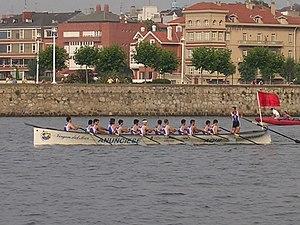
Le Club d'Aviron Ville de Santander est une association sportive cantabre dont l'activité démarre en 1988. Depuis lors il participe dans les principales régates qui se déroulent dans la région, dans toutes les catégories et disciplines de banc fixe comme sont batels, trainerillas et les traînières. Son palmarès est très fourni, avec notamment plusieurs titres de champion d'Espagne et plusieurs régates très importantes de trainières comme le Drapeau de Santander ou le Drapeau Villa de Bilbao.